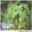
Label: maple_tree